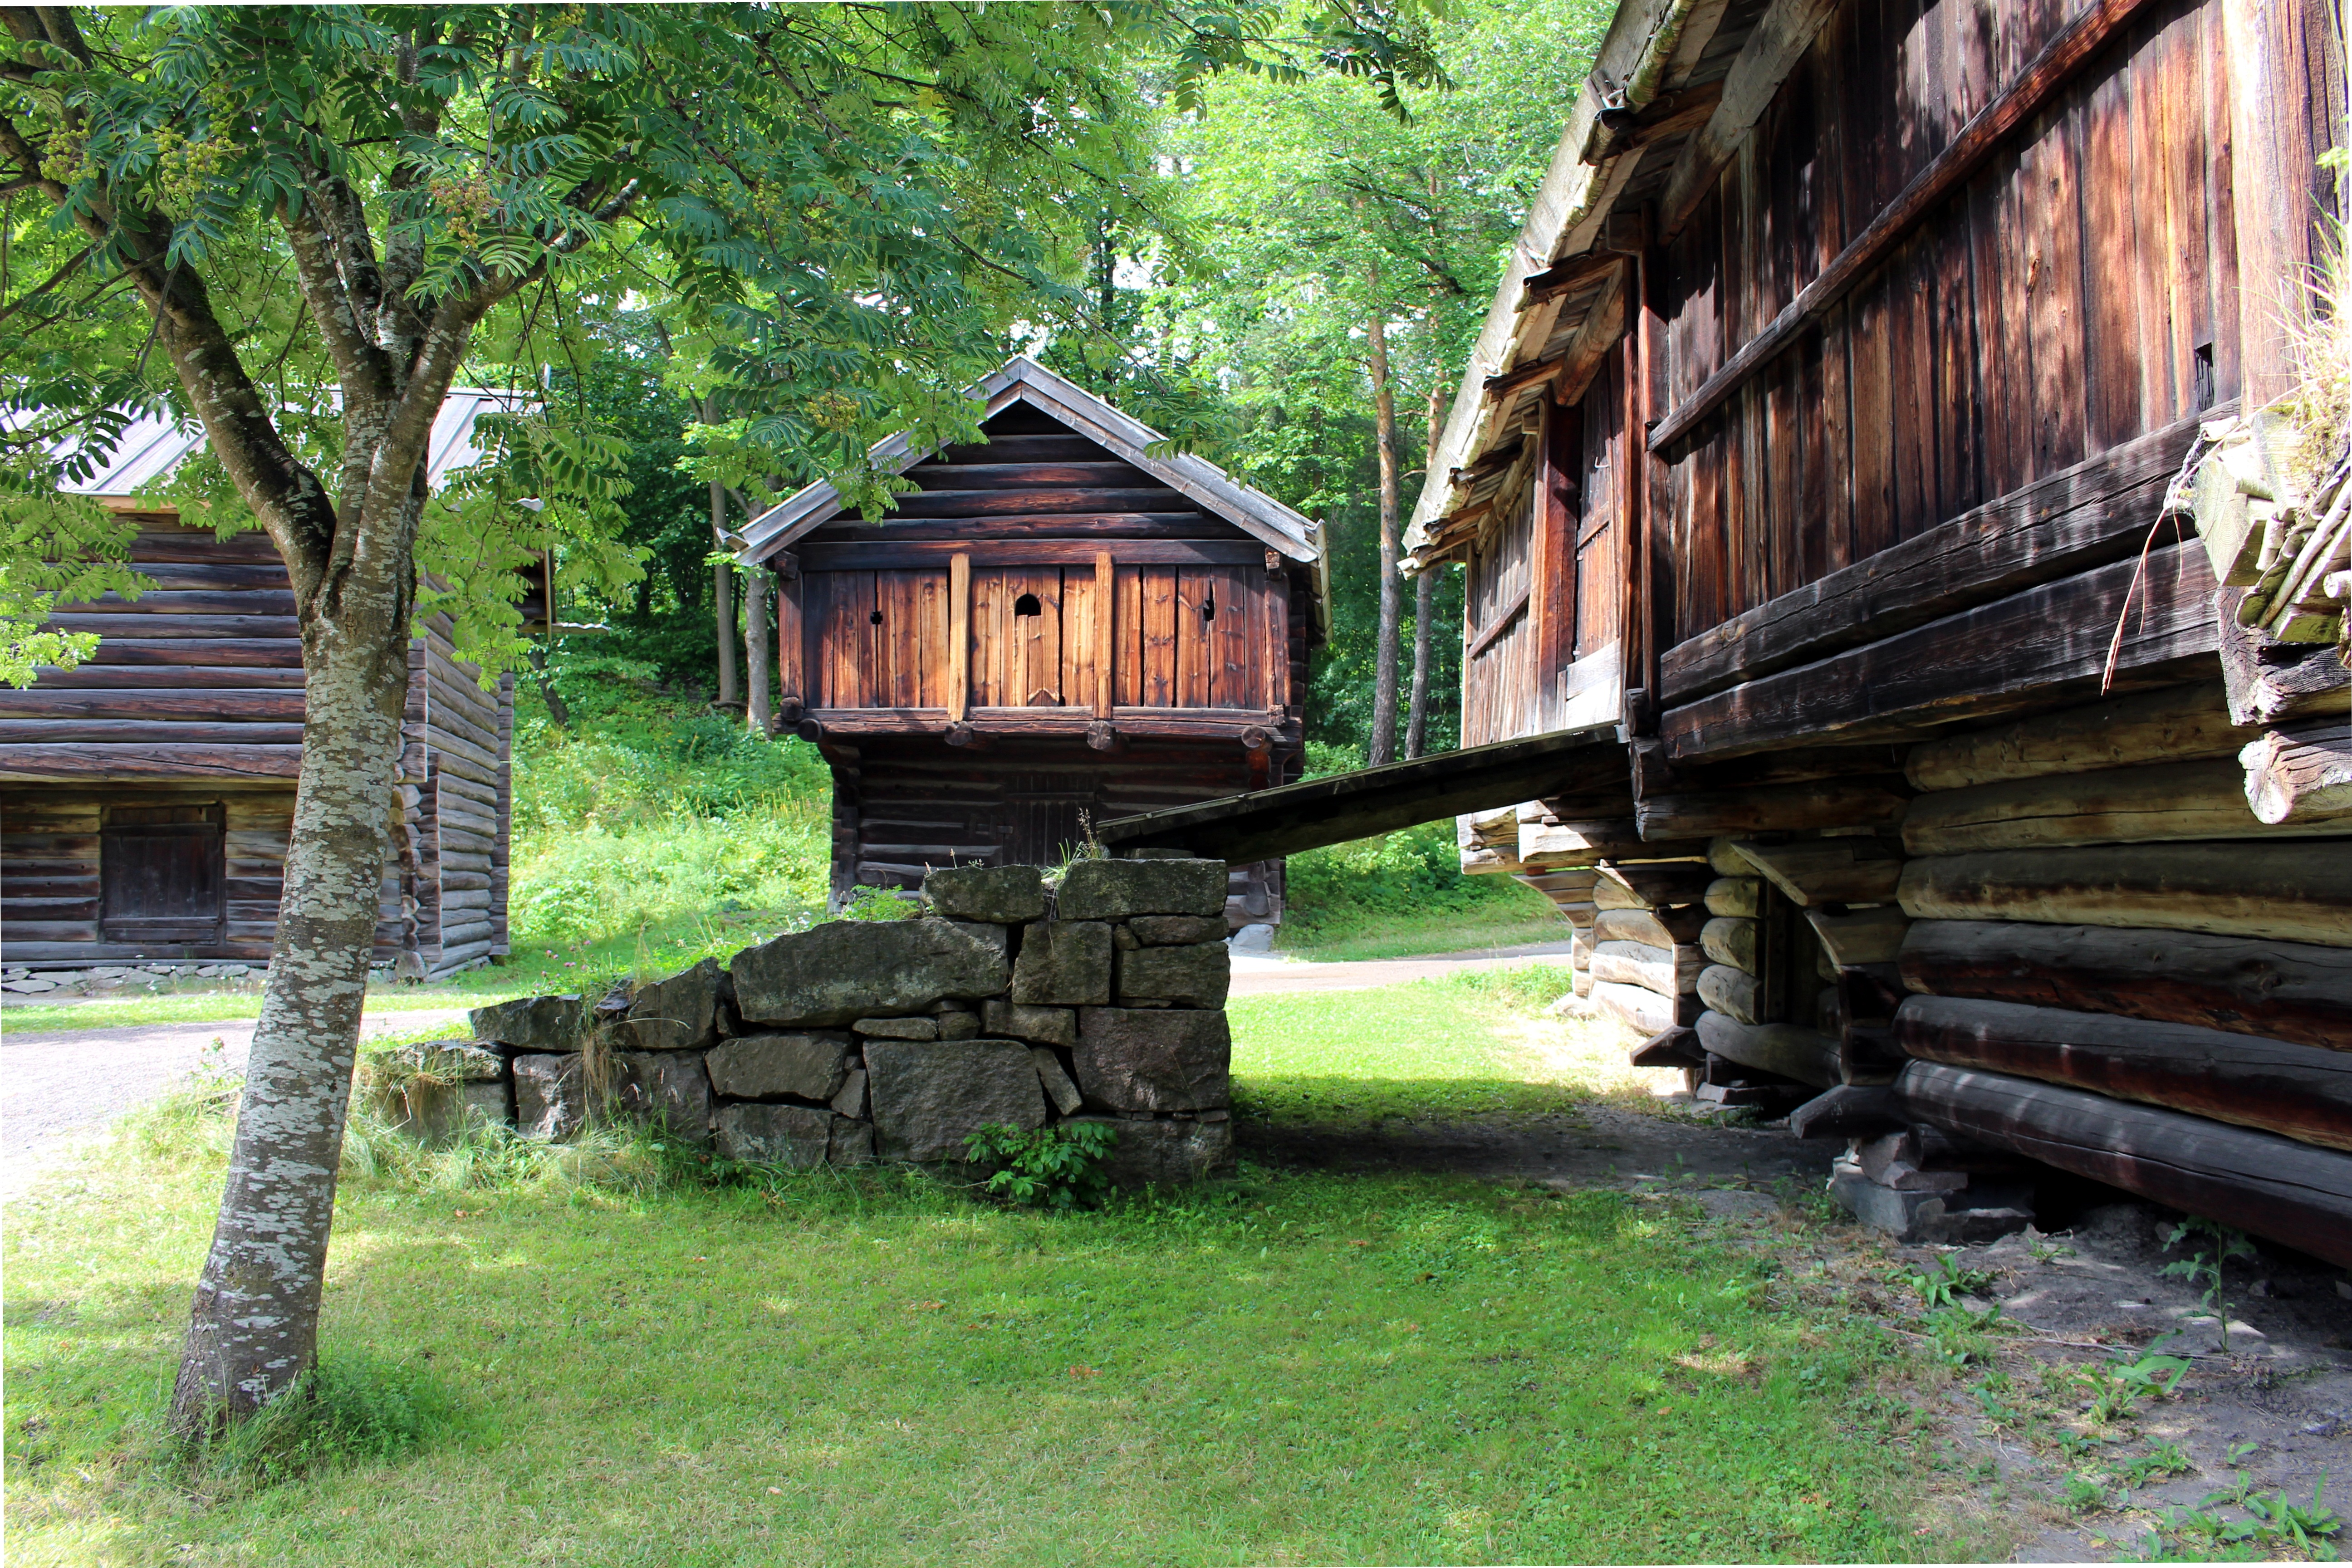
city, village, transport, vehicle, jungle, ruins, viking, norway, oslo, rural area, visitoslo, rolling stock, folk museum, museum of cultural history